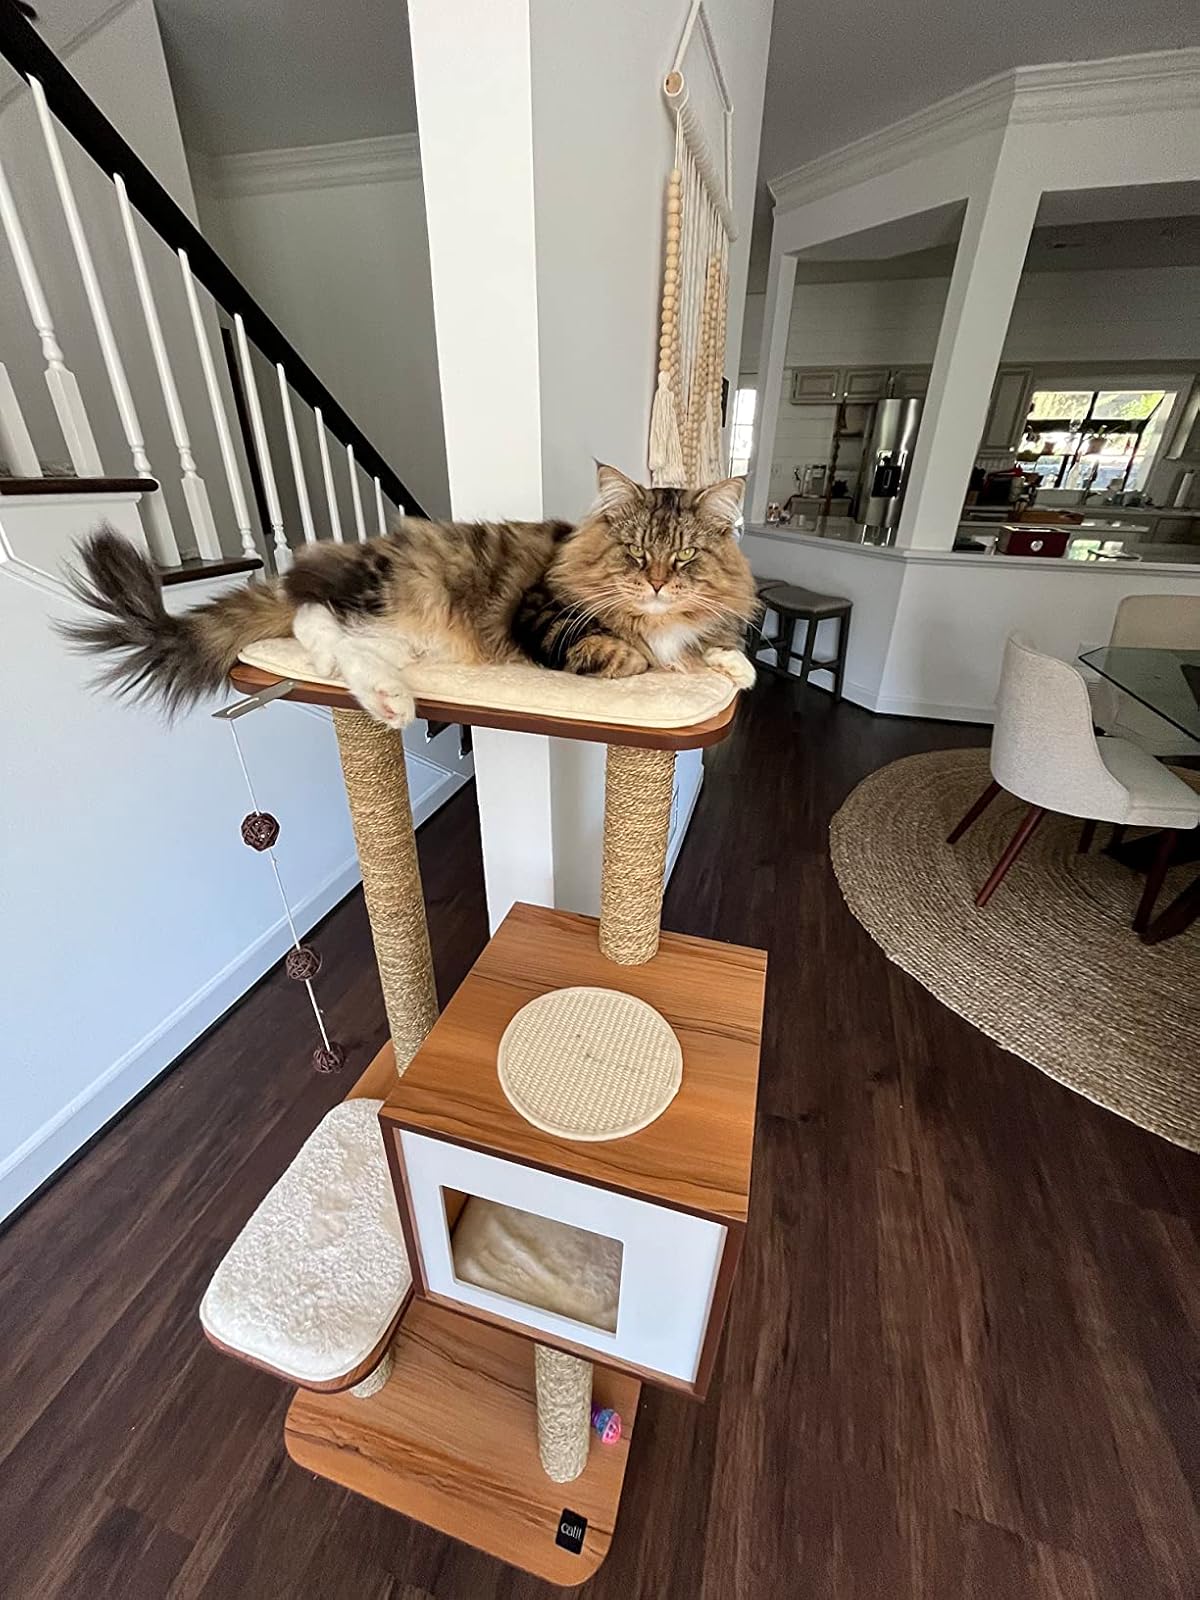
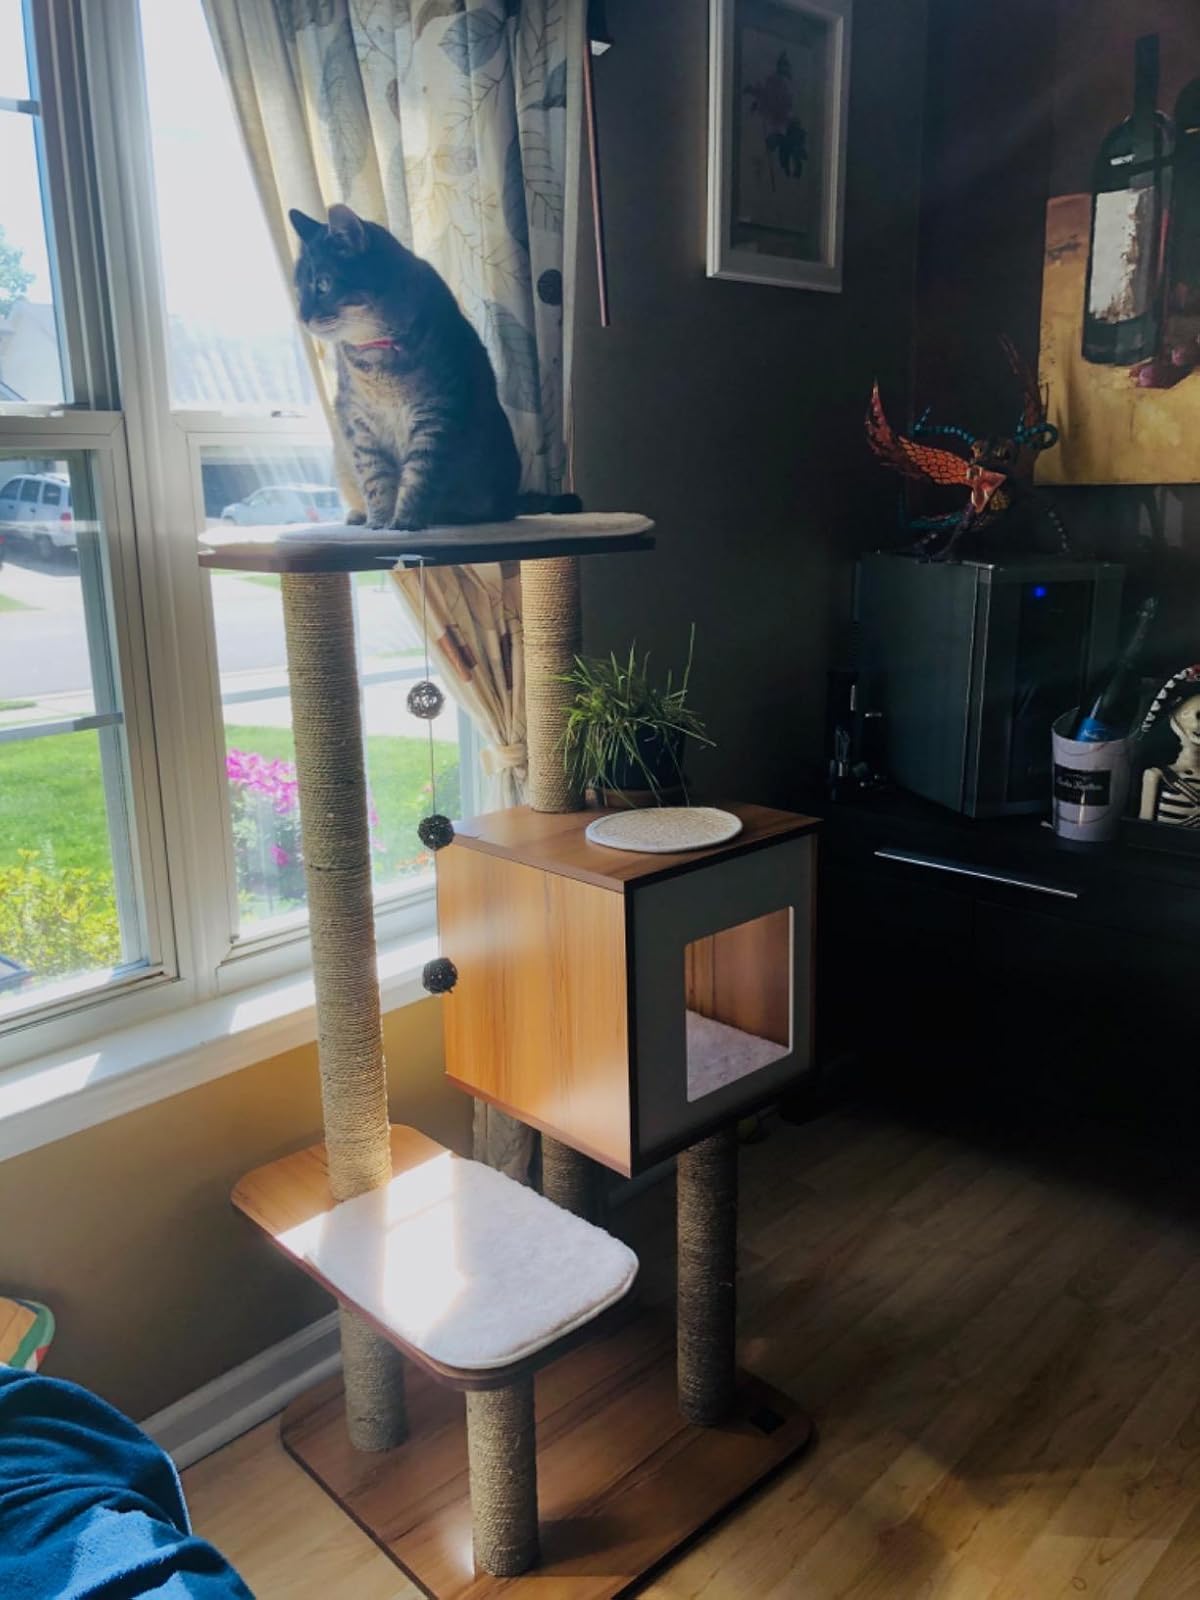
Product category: items_cat tree
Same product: yes